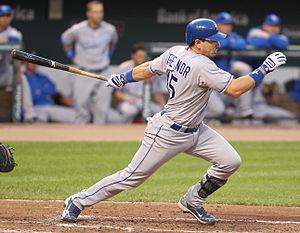
Matthew Aaron Treanor est un ancien receveur de baseball qui évolue dans les Ligues majeures de 2004 à 2012.